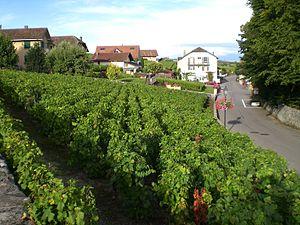
Vue du village de Féchy
Féchy est une commune suisse du canton de Vaud, située dans le district de Morges qui fait partie de La Côte.
La Côte est un vin d'appellation d'origine contrôlée provenant de la région viticole du canton de Vaud.